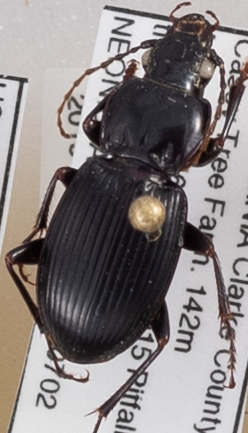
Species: Cyclotrachelus sigillatus
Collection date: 2019-07-02
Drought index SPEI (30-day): -0.078
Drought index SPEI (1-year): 2.09
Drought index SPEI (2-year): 2.09